Perseus (constellation)

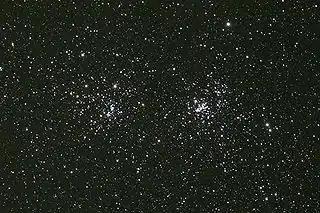
The Double Cluster (NGC 869 and NGC 884)

The galactic plane of the Milky Way passes through Perseus, but is much less obvious than elsewhere in the sky as it is mostly obscured by molecular clouds. The Perseus Arm is a spiral arm of the Milky Way galaxy and stretches across the sky from the constellation Cassiopeia through Perseus and Auriga to Gemini and Monoceros. This segment is towards the rim of the galaxy.